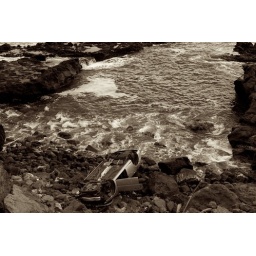
This is where the highway ends in Northwest Oahu. A car tried to drive off road but failed.